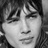
Emotion: neutral